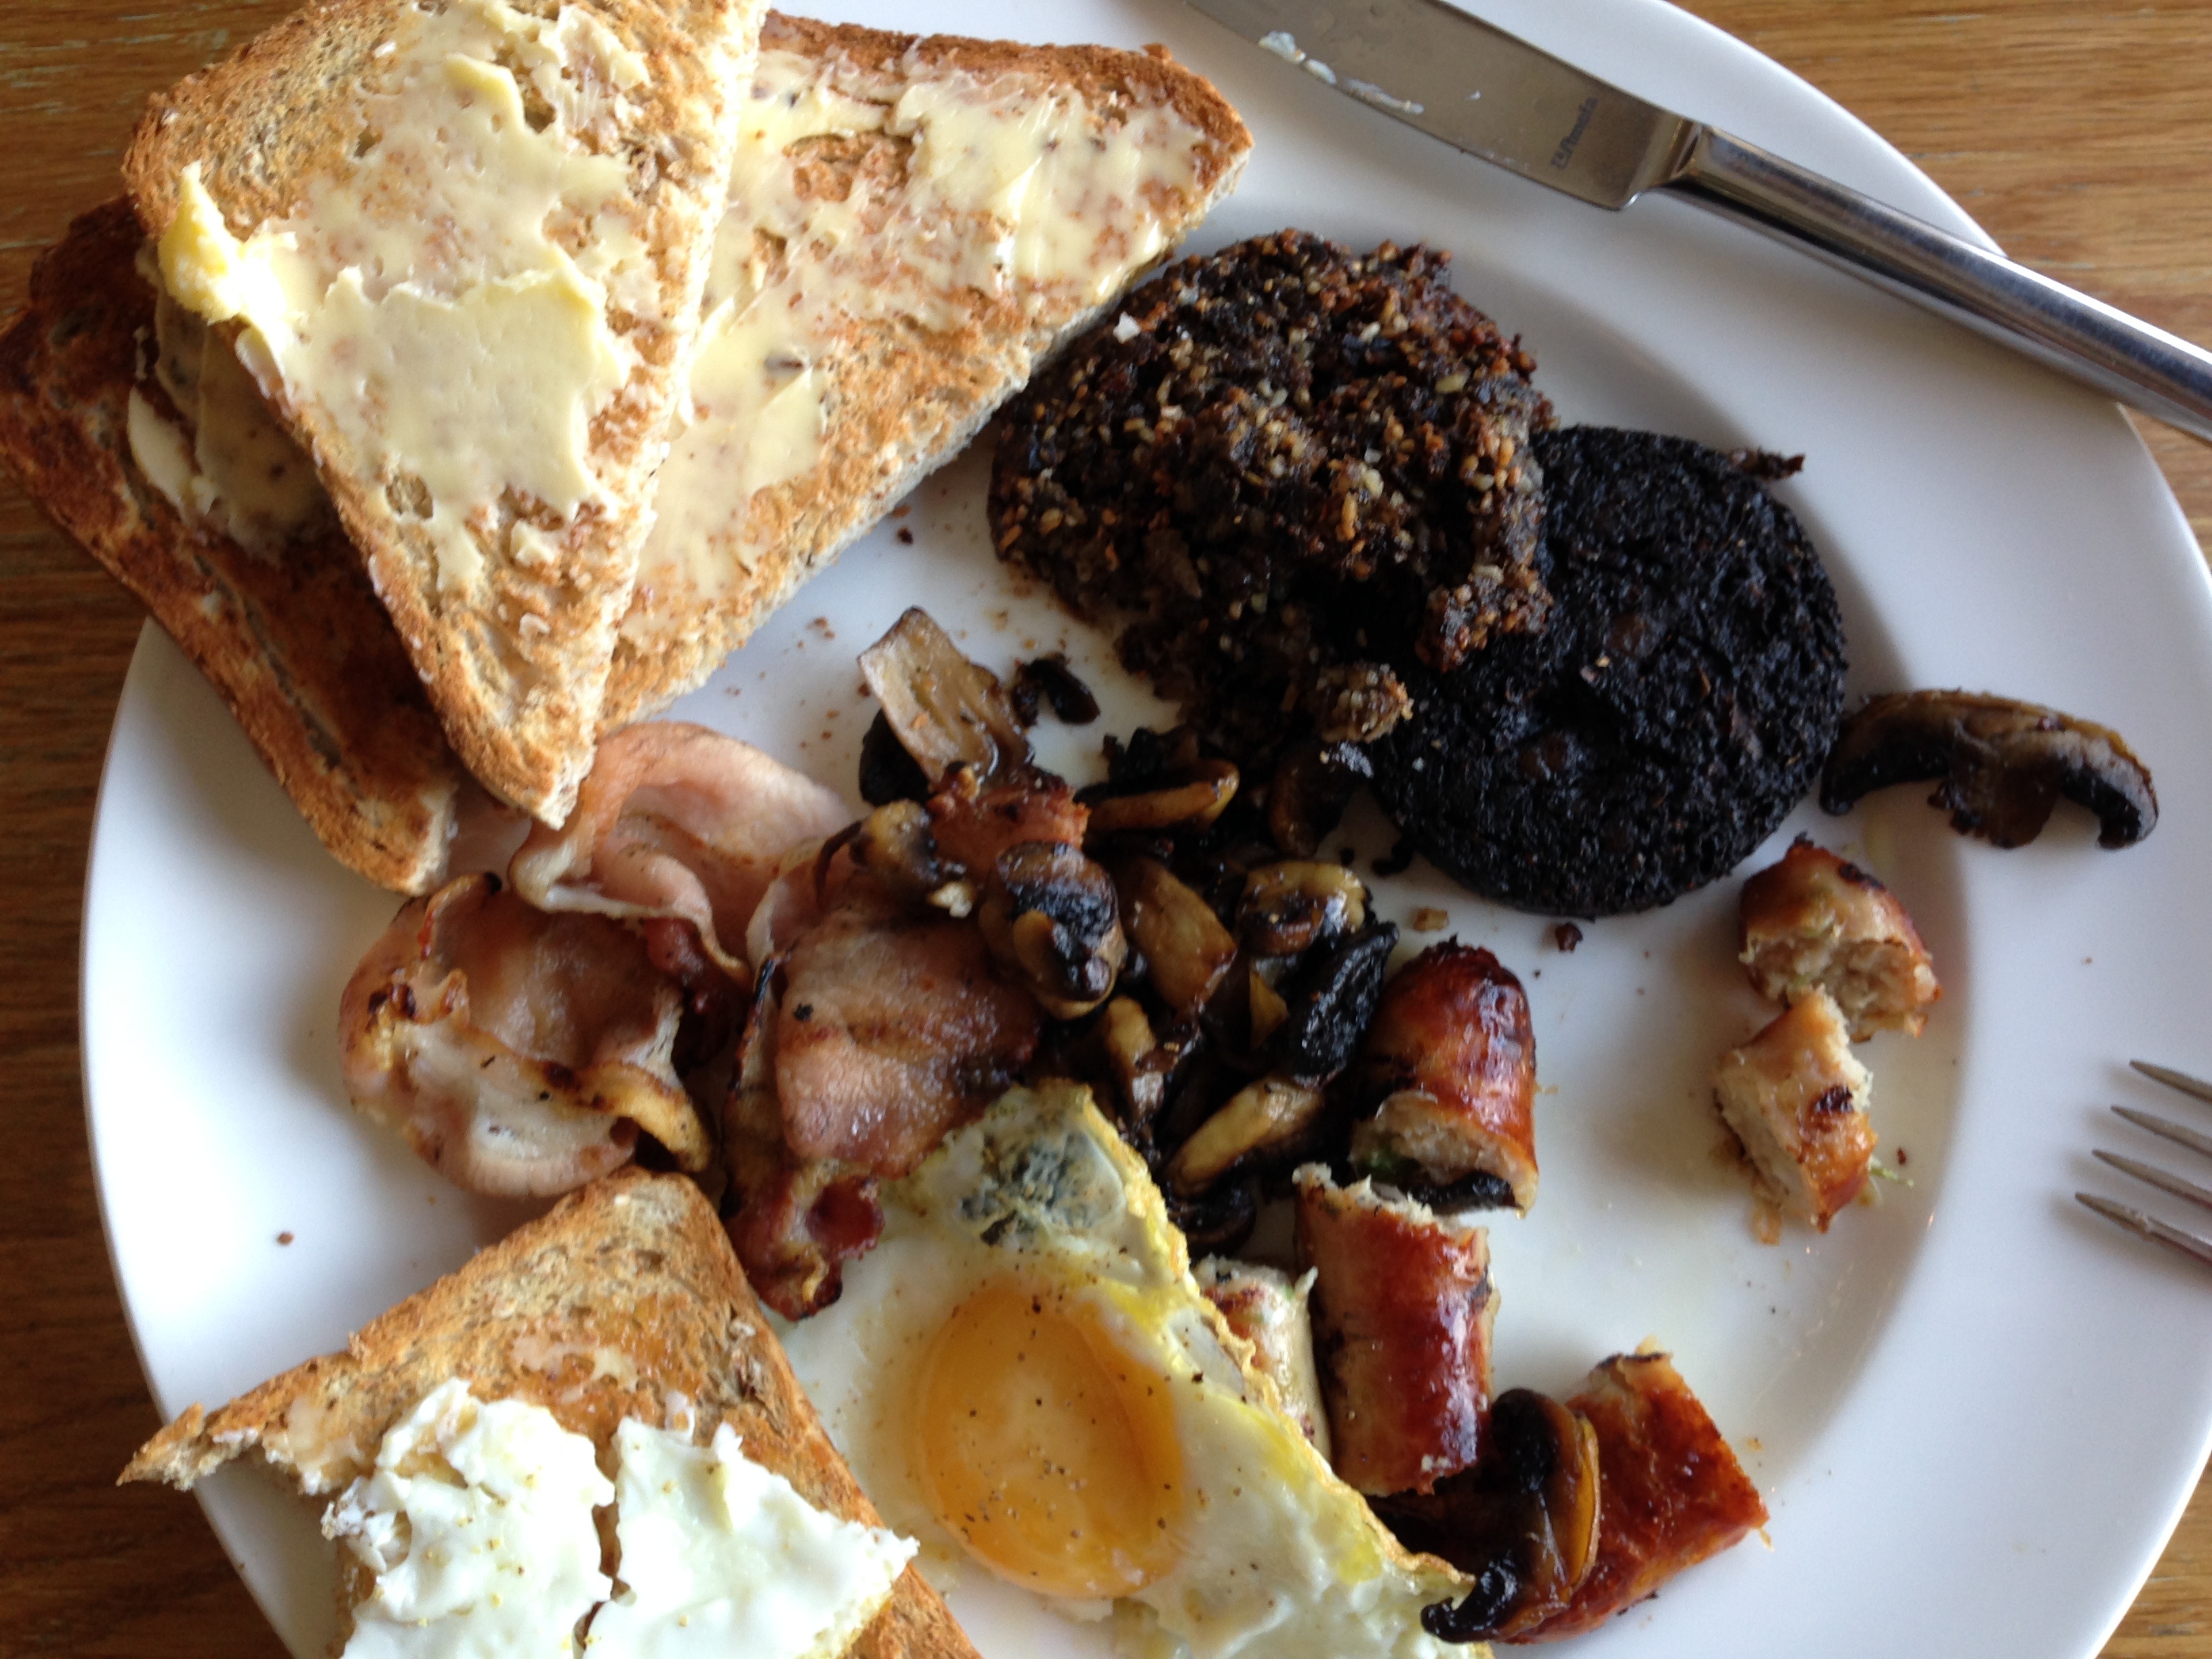
dish, meal, food, produce, vegetable, breakfast, meat, cuisine, cool image, vegetarian food